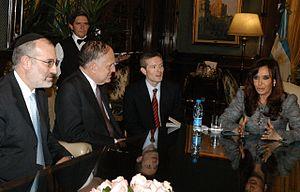
Le Congrès juif mondial est une fédération internationale de communautés et d'organisations juives, fondée en 1936 à Genève, et dont le siège mondial est à New York. D'après sa charte, le Congrès juif mondial a pour but premier d'être le « bras diplomatique du peuple juif ». Toutes les communautés et tous les groupes représentatifs juifs peuvent être membres du CJM, indépendamment de l'idéologie sociale, politique ou économique de leur pays hôte. Le siège du Congrès juif mondial est établi à New York. L'organisation possède des bureaux internationaux à Bruxelles, Jérusalem, Paris, Moscou, Buenos Aires et Genève.